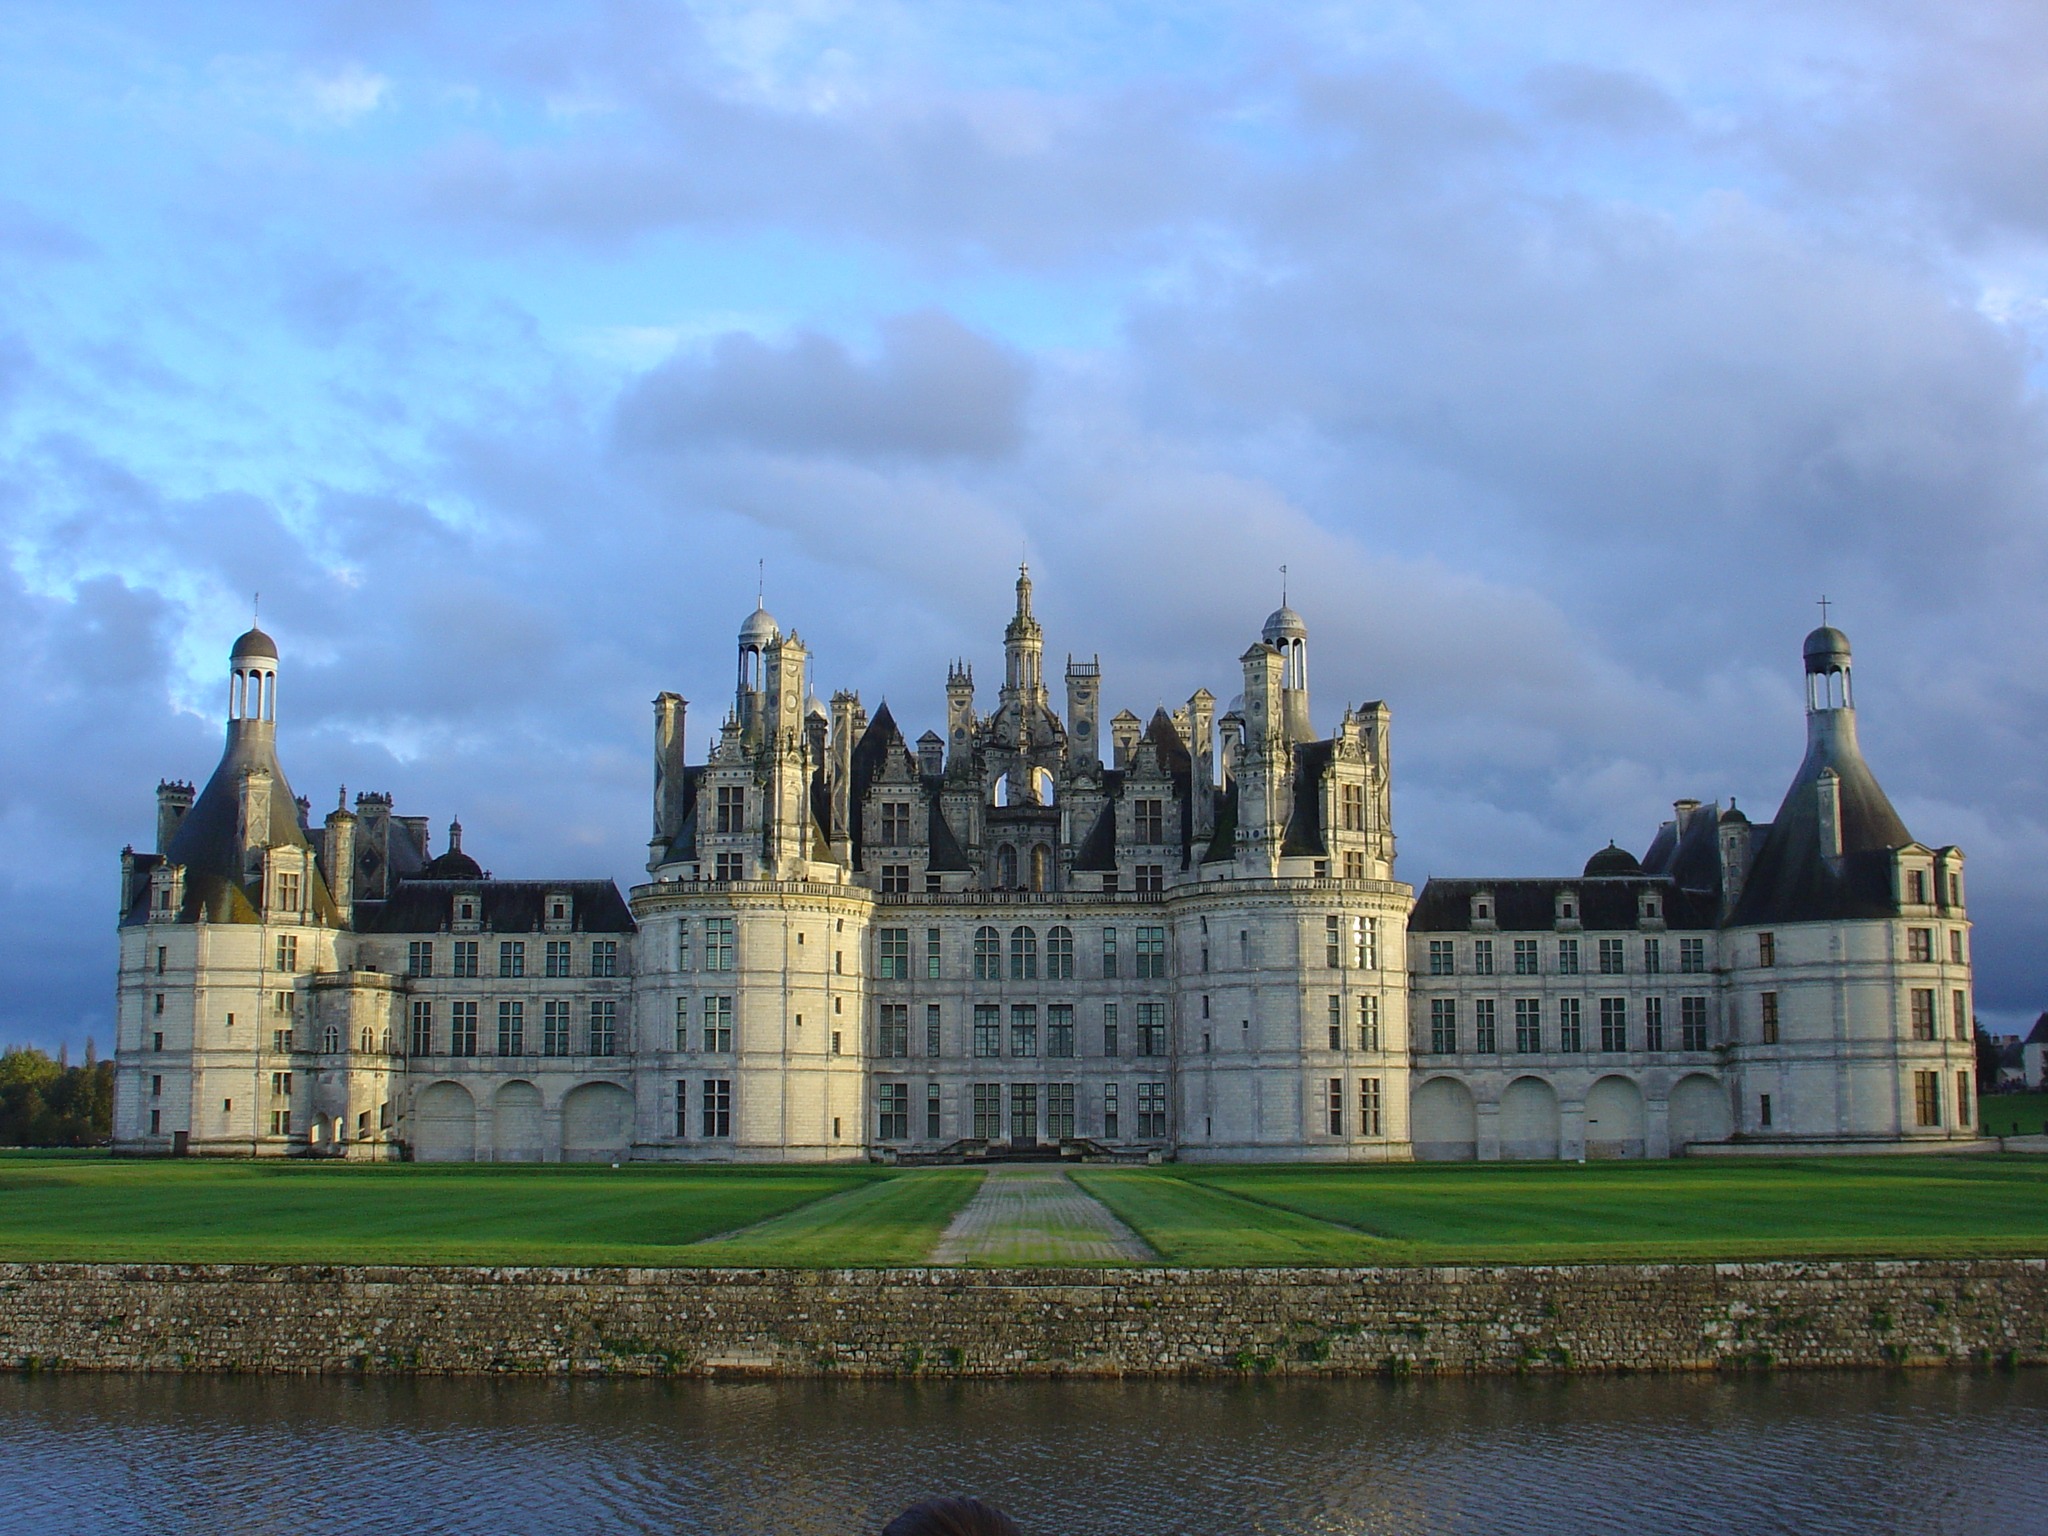
architecture, building, chateau, palace, reflection, castle, landmark, cathedral, monastery, renaissance, abbey, estate, chambord, loire valley, stately home, water castle